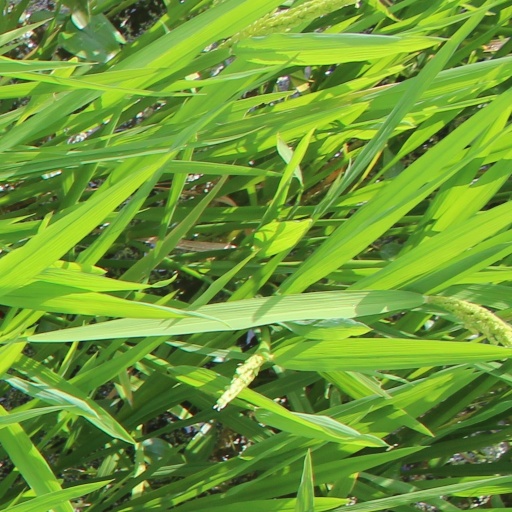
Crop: rice